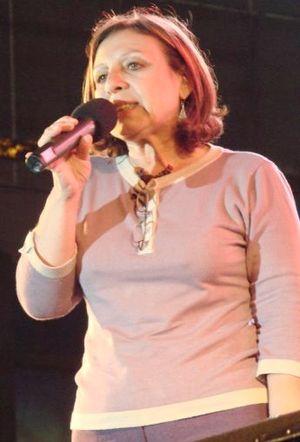
Le Front large est un mouvement politique uruguayen fondé le 5 février 1971, rassemblant le Parti démocrate chrétien, le Parti communiste d'Uruguay, le Parti socialiste d'Uruguay et le Mouvement révolutionnaire oriental, ainsi que des dissidents des Partis blanco et colorado. Il fut rapidement rejoint par le Mouvement du 26 Mars, fondé par les Tupamaros.
Ana María Olivera Pessano, née le 17 décembre 1953 à Montevideo, est une professeur de lettres et femme politique uruguayenne, membre du Parti communiste. Elle est maire de la capitale de 2010 à 2015.